Shree Agrasen Mahavidyalaya

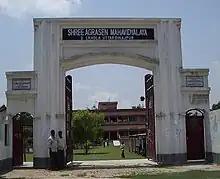
Dalkhola Agrasen College

Shree Agrasen College, established in 1995, is the general degree college in Dalkhola, in the Uttar Dinajpur district. It offers undergraduate courses in arts and commerce.